Otis Davis

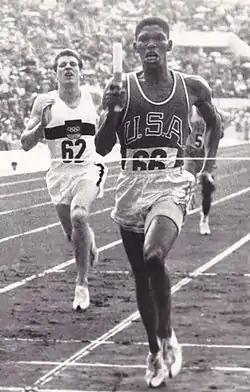
Davis vs. Carl Kaufmann in the 4 × 400 m Olympic final in 1960

Davis was competing on a national level for the Oregon Ducks, and was poised to become a national AAU champion in the 440-yard run. At the age of 28, he made the 1960 United States Olympic team, placing third in the 400-meter race at the Olympic Trials. He ran his fastest time to date one week before participating in the 1960 Summer Olympics in Rome as one of the oldest members of the track team, where he was nicknamed "Pops" by his teammates. He remembered: "I was still learning how to turn with the staggered starts and all. I was still learning the strategy involved. I was still learning how to run in the lanes."